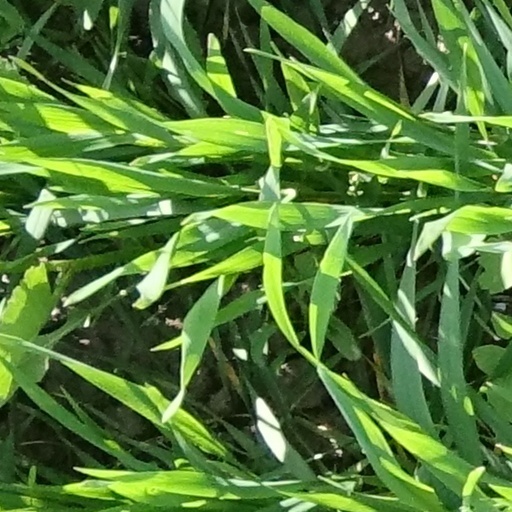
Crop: wheat